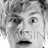
Emotion: surprise